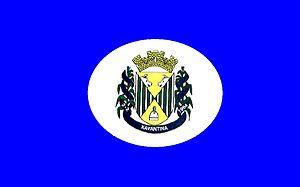
Drapeau de la municipalité de Xavantina, SC, Brésil
Xavantina est une ville brésilienne de l'ouest de l'État de Santa Catarina.